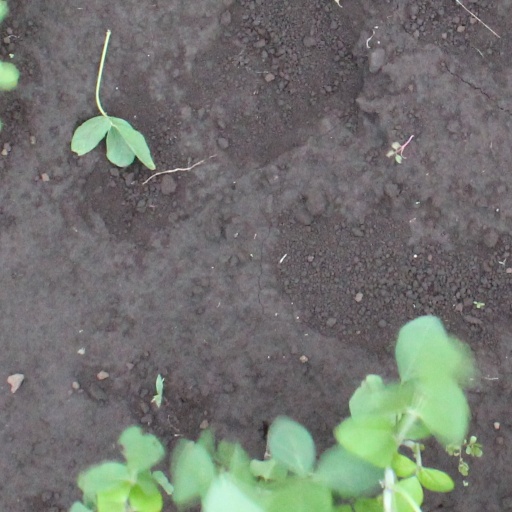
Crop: soybean